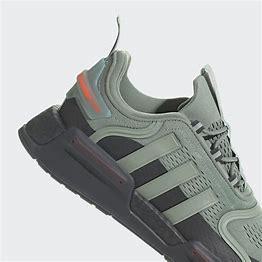
Brand: Adidas
Model: NMD_V3